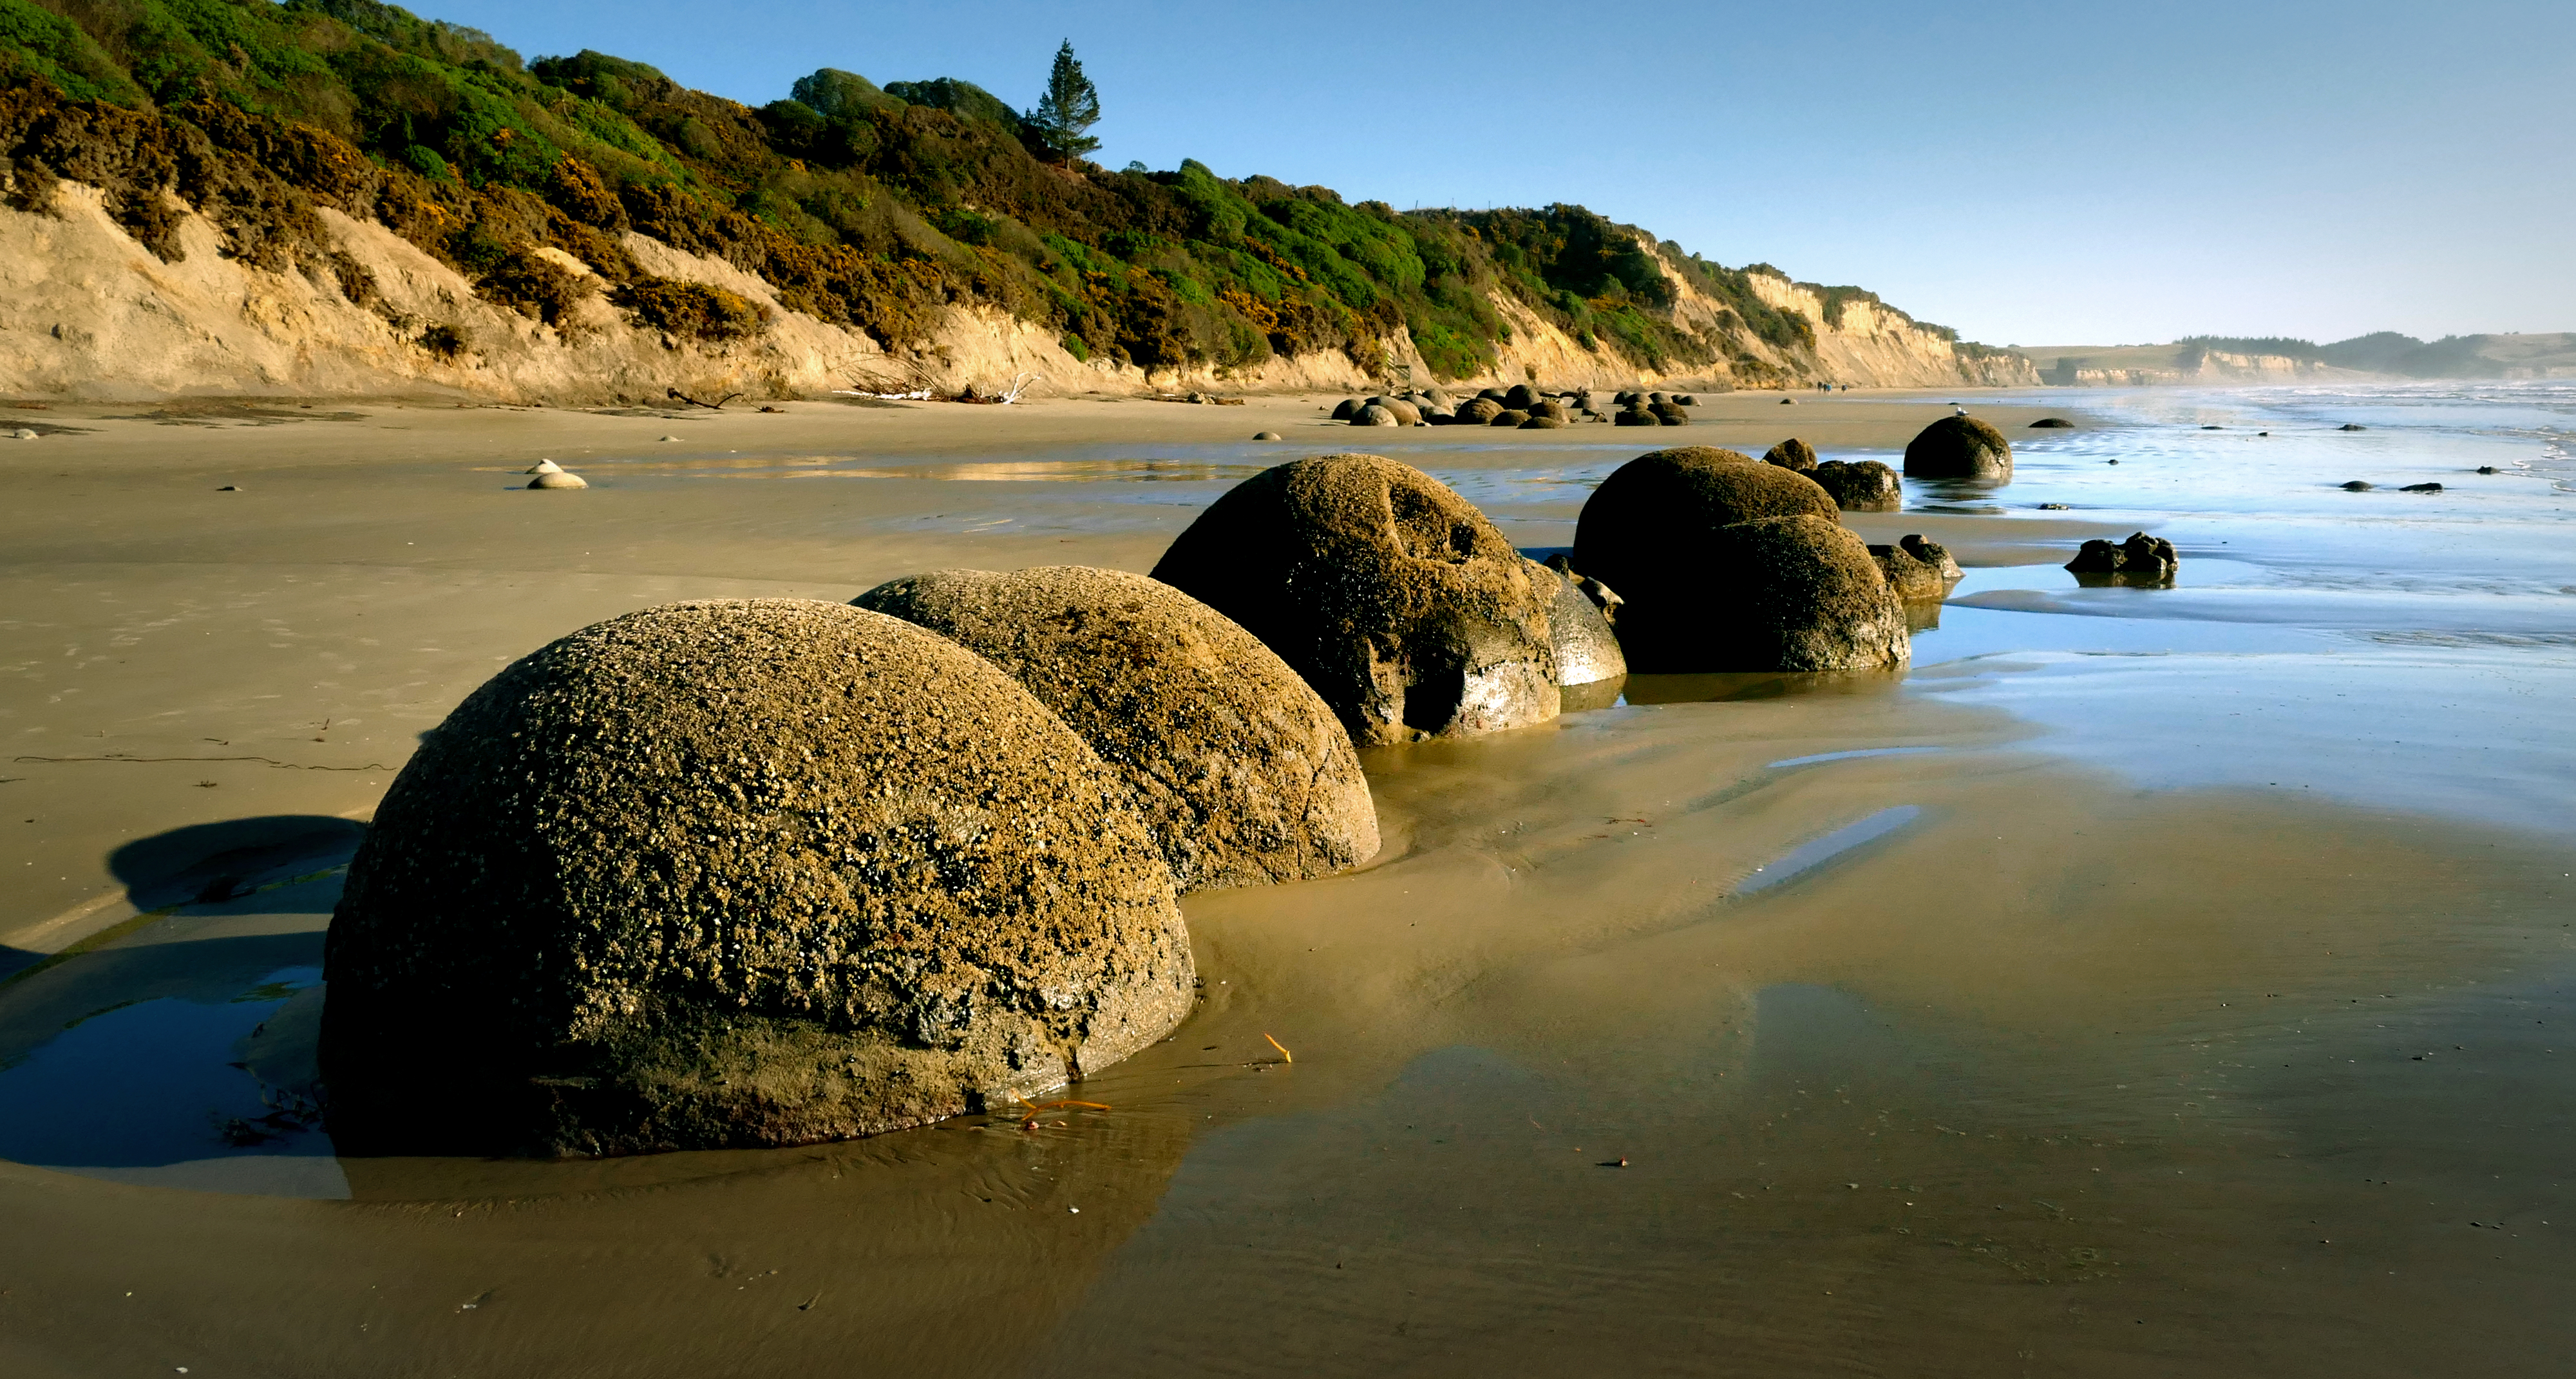
beach, landscape, sea, coast, water, sand, rock, ocean, morning, shore, wave, river, vacation, cove, reflection, bay, material, body of water, geology, lumixfz1000, bridgecamera, newzealandgeology, moerakiboulders, wind wave